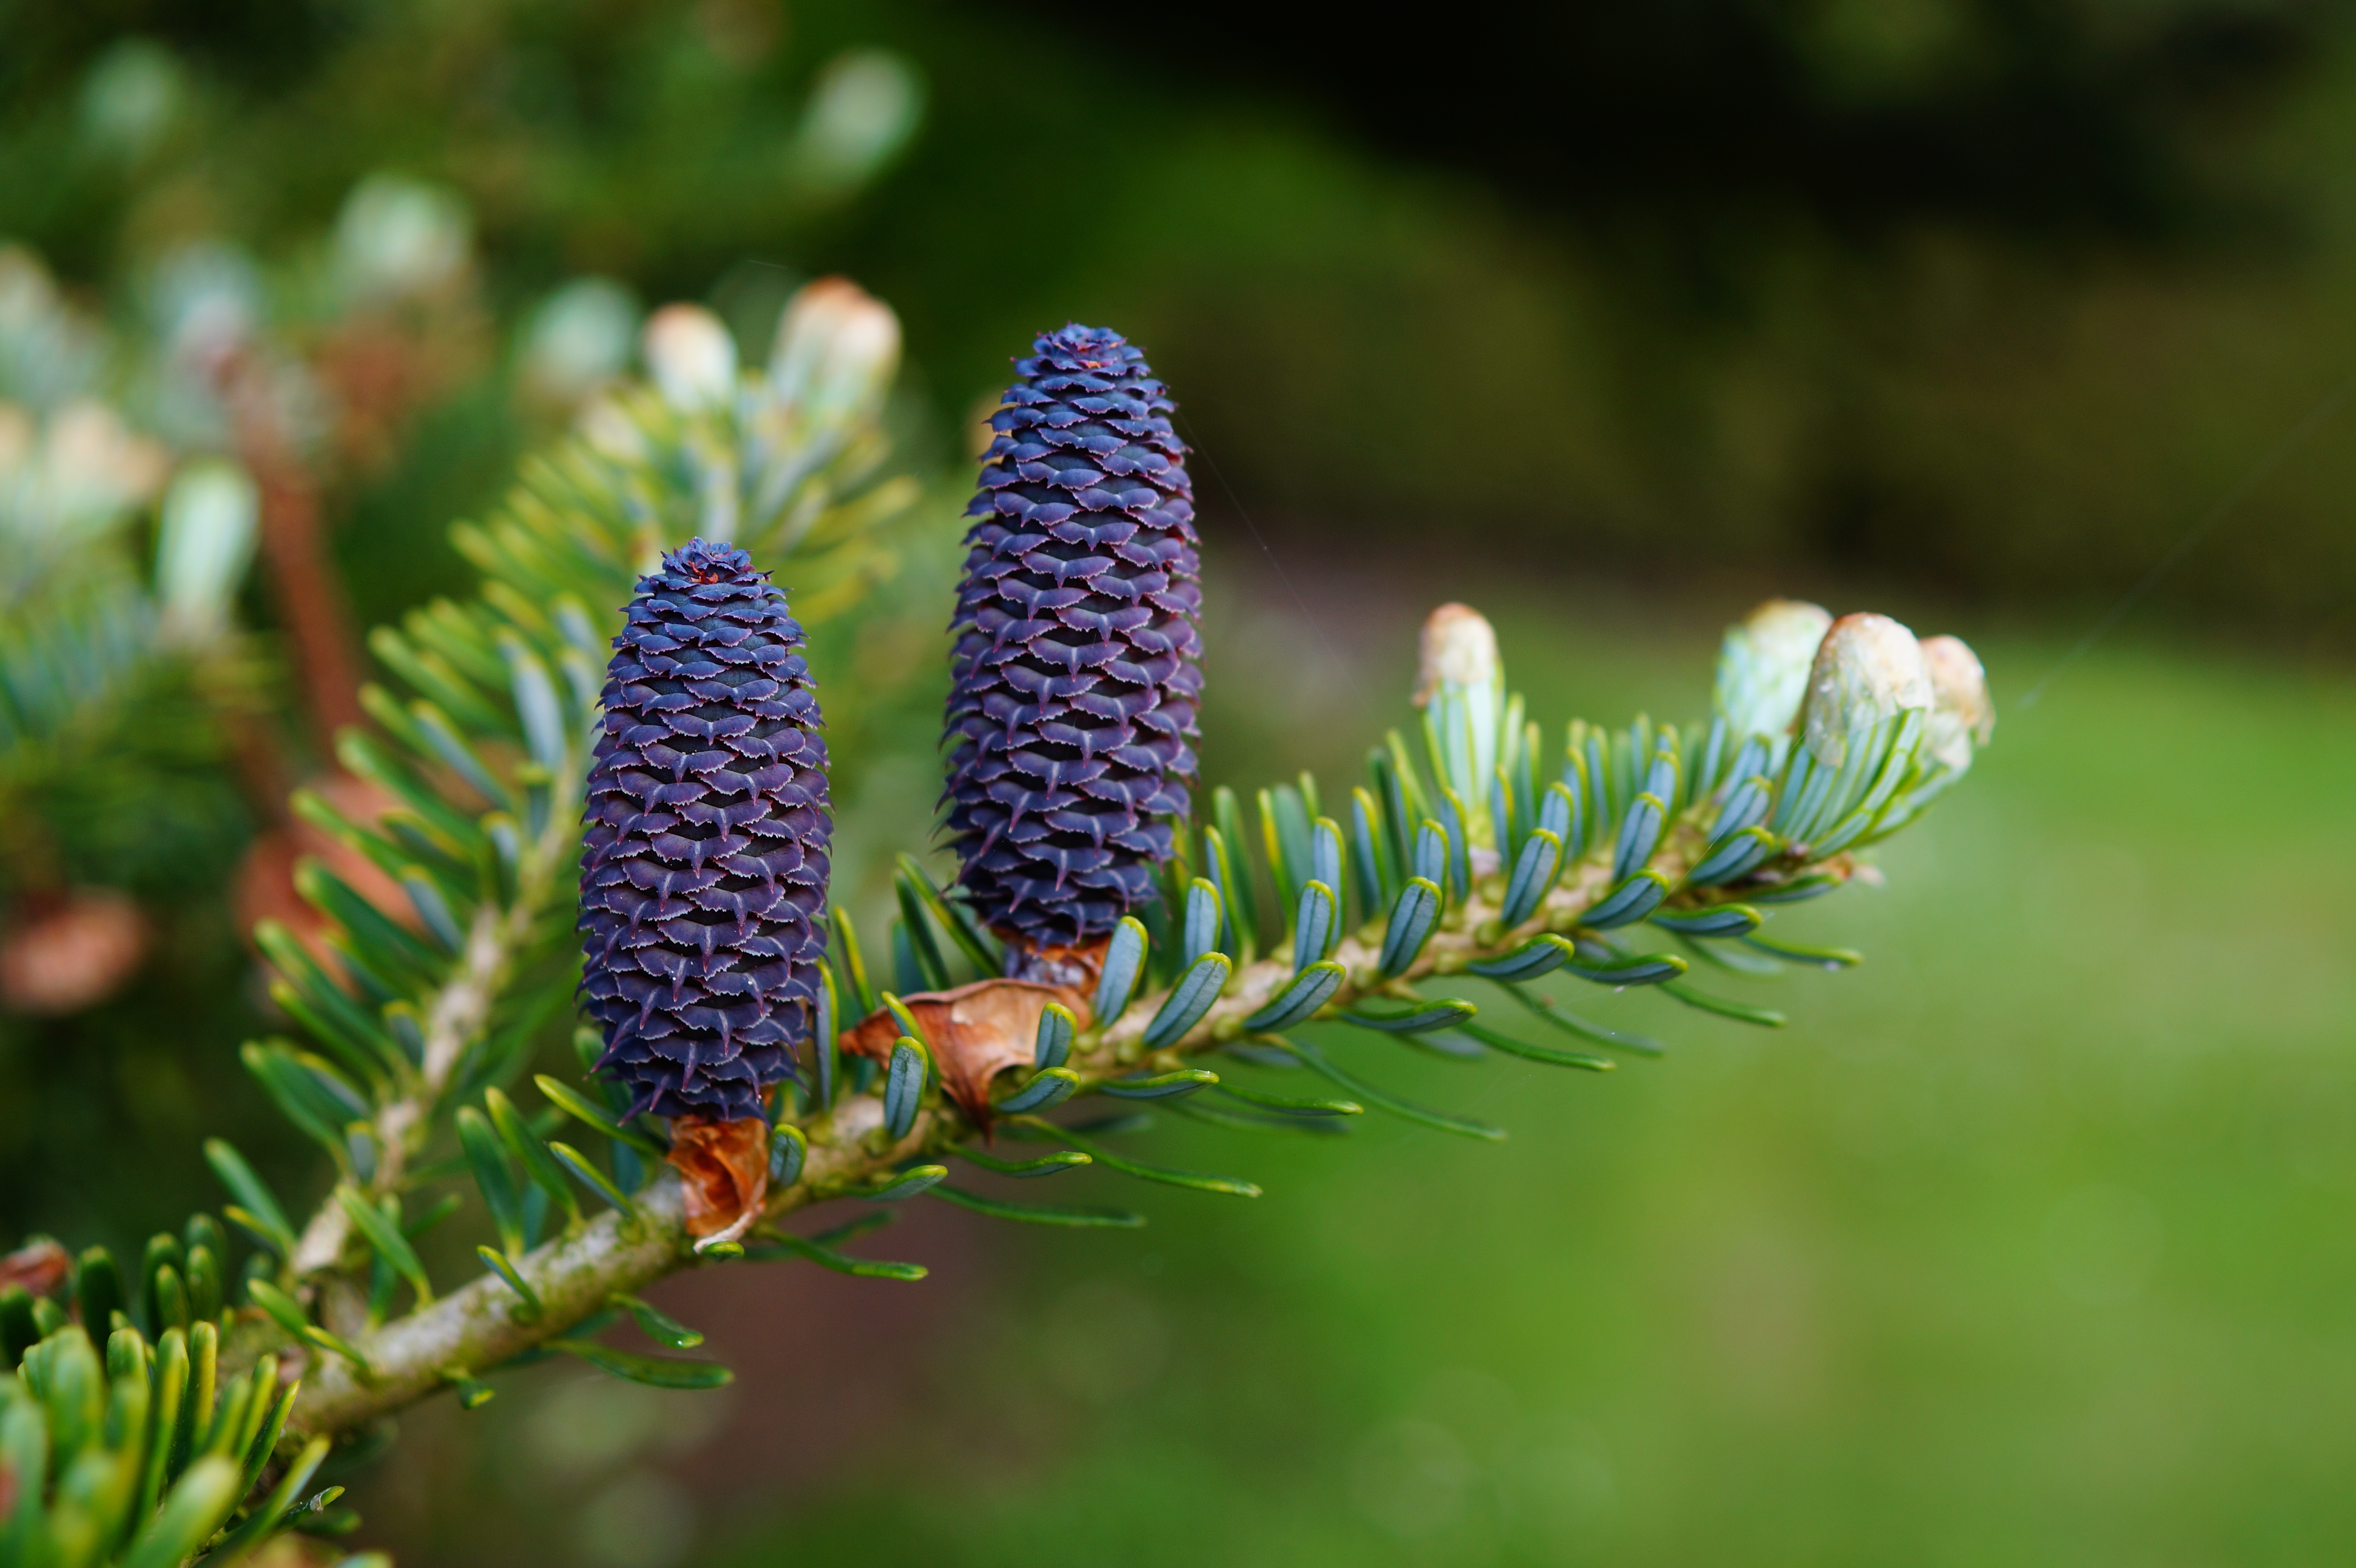
tree, nature, grass, branch, plant, photography, leaf, flower, purple, green, botany, fir, flora, fauna, wildflower, conifer, close up, spruce, shrub, ecosystem, pine cones, macro photography, plant stem, woody plant, land plant, thorns spines and prickles